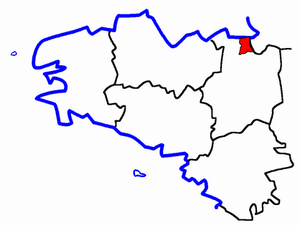
Le canton de Pleine-Fougères est une ancienne division administrative française, située dans le département d'Ille-et-Vilaine et la région Bretagne.